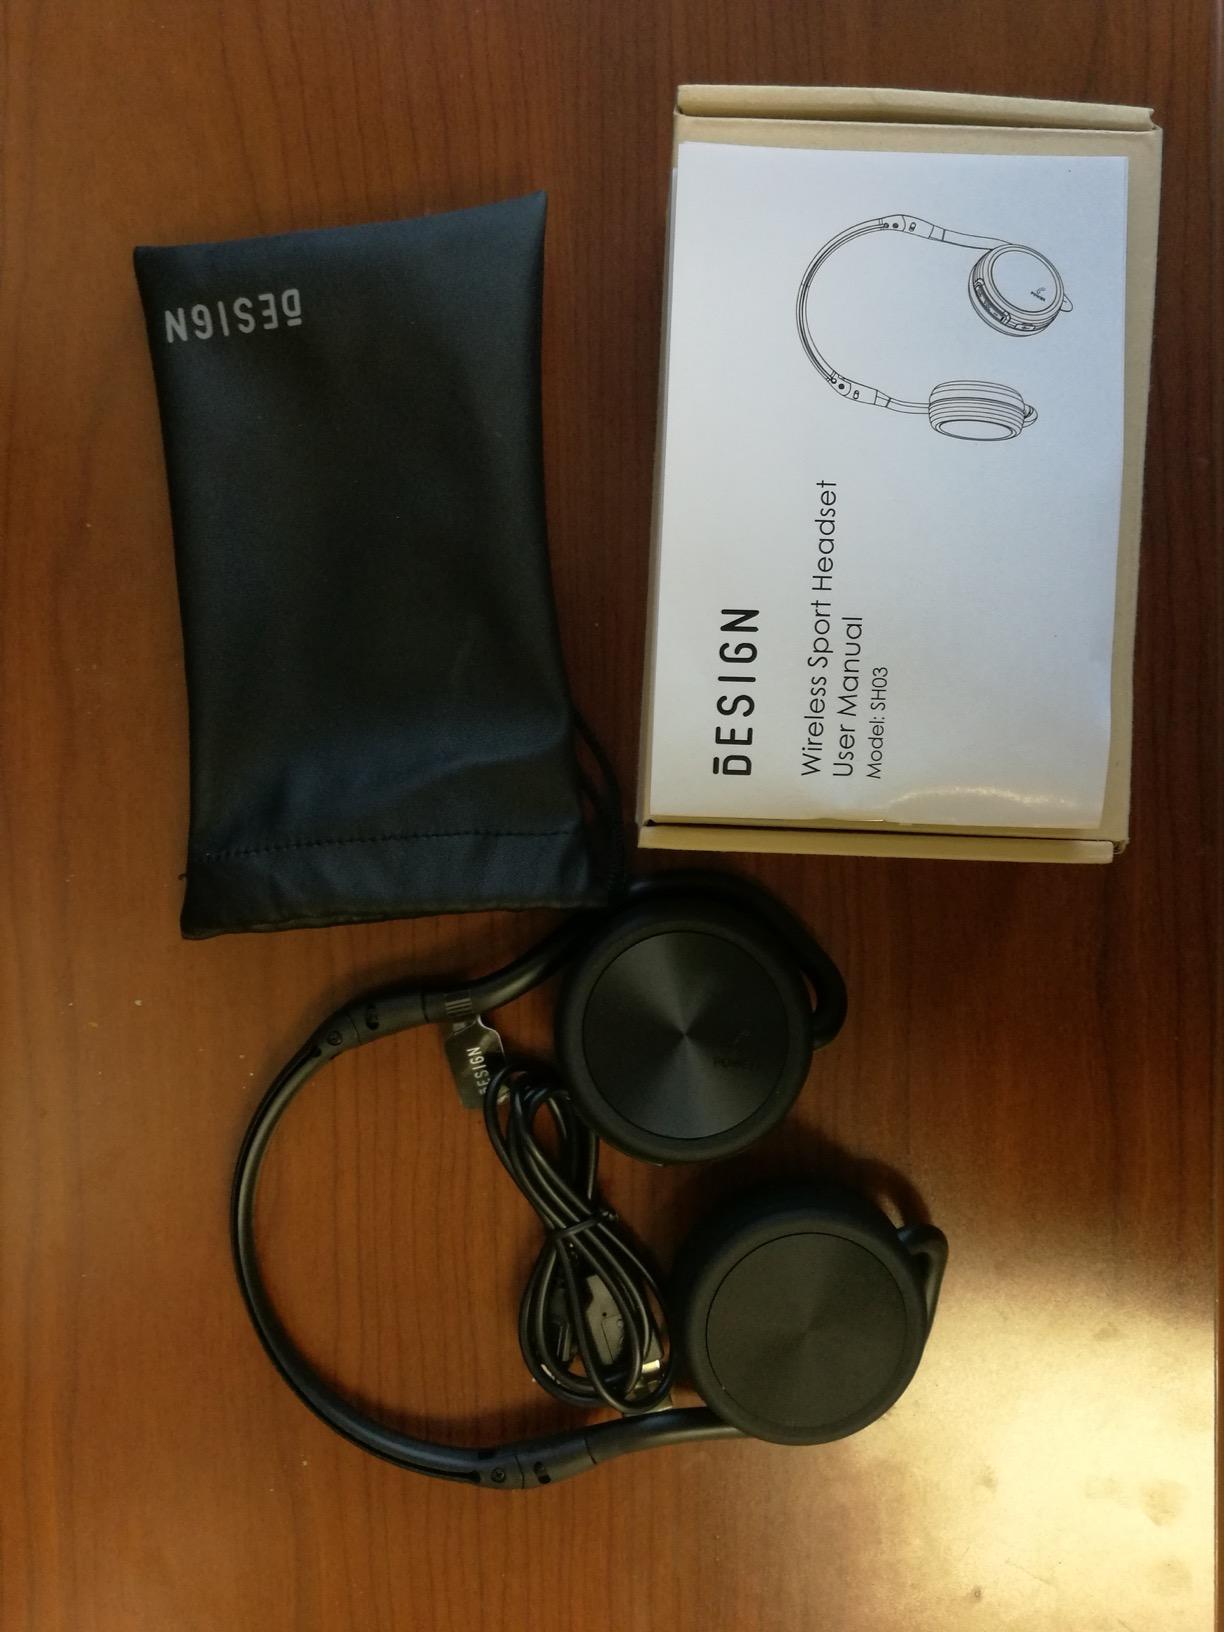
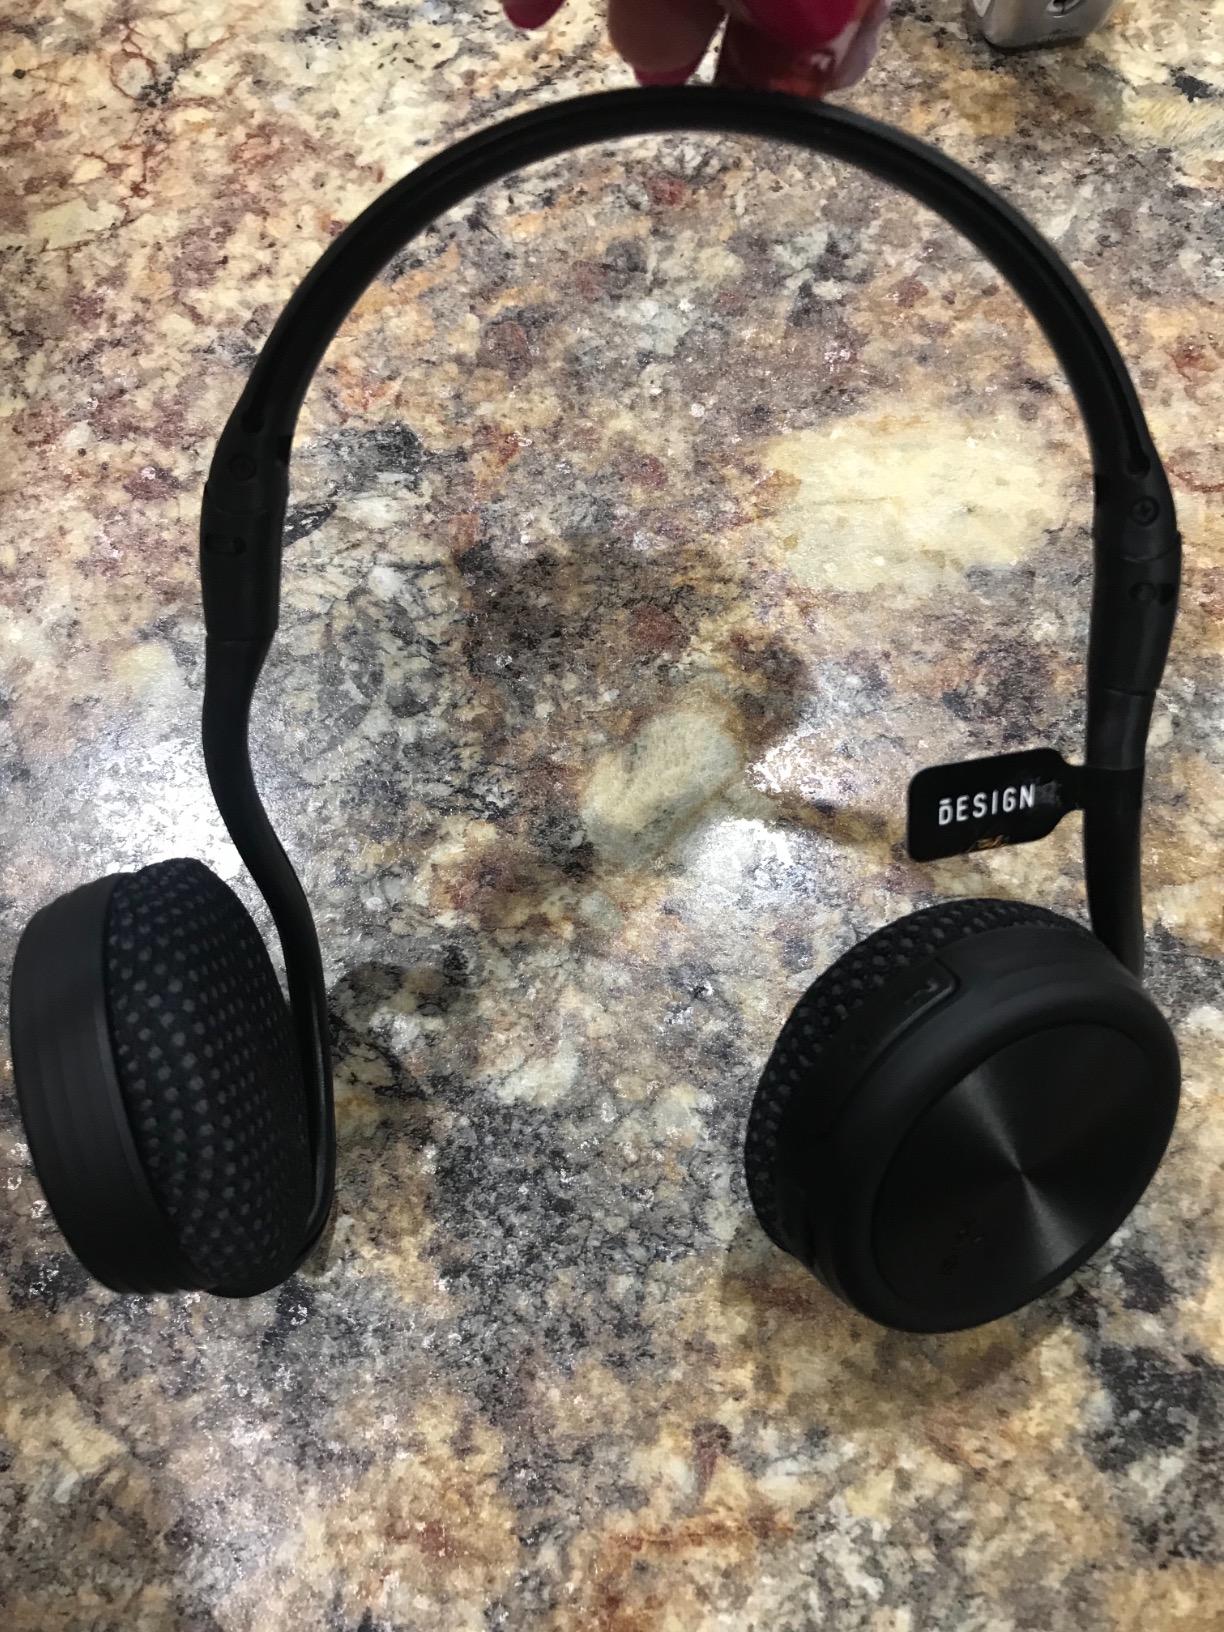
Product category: headphones
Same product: yes